Peter F. Paul

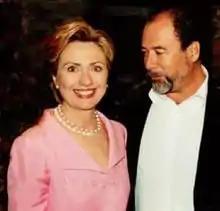
Hillary Rodham Clinton (left) and Paul (right) in 2000.

Paul emerged in 2000 as the largest contributor to Senatorial candidate Hillary Clinton. Paul and his attorneys have at various times offered two explanations for this. First, that he was trying to attract her husband, then-President Bill Clinton, to serve on the board of Stan Lee Media after leaving office. Second, that he hoped to negotiate a pardon for his previous criminal convictions. Paul produced the event in Los Angeles, days before the 2000 Democratic Convention began. The Hollywood Farewell Gala Salute to President William Jefferson Clinton featured prominent entertainers singing for the President, while raising over $1 million for Hillary Clinton's Senate campaign. The event cost $1.9 million to organize according to Paul and $500,000 according to the Federal Election Commission filing, much of it borrowed fraudulently by Paul from Merrill Lynch. Later indictments would state that Merrill Lynch lost about $5 million it had lent to Paul.